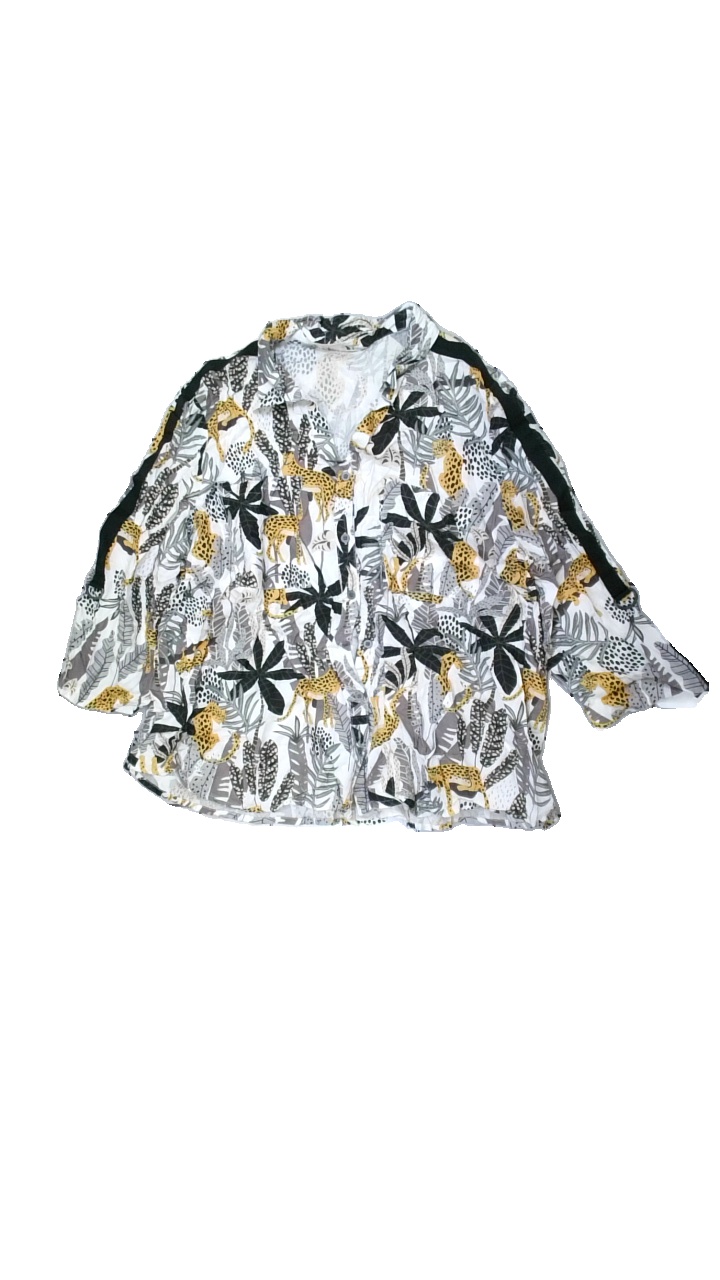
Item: Shirt (Ladies)
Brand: Missing
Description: White shirt with multicolored animal/jungle print. Size and brand unknown. Poor condition.
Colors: White, Yellow, Black, Multicolor
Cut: Regular
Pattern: Animal print
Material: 100% visc
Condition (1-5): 2
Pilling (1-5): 5
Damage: holes in collar
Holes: Minor
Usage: Recycle
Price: <50